Betsey Ann Stearns

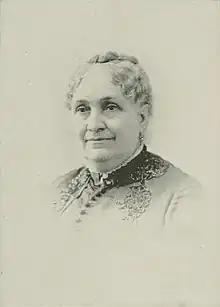
"A Woman of the Century"

Betsey Ann Stearns ( Goward; professionally known as B. A. Stearns; June 29, 1830 – February 21, 1914) was an American inventor of the long nineteenth century. She is credited with developing a "Diagram and System for Cutting Ladies' and Children's Garments". The invention was first issued in 1864 and improved upon in 1867. It is described as being simple and accurate, easily learned, and economical.